Peruvian Army

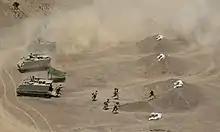
Peruvian Infantry disembarking from Infantry Fighting Vehicles in the Cruz de Hueso Exercise, 2007

The downfall of the Alberto Fujimori regime left the Peruvian Army in a difficult state, with some of its senior officers compromised in scandals of corruption and human rights violations. Several reforms were undertaken during the presidencies of Valentín Paniagua (2000–2001) and Alejandro Toledo (2001–2006), among them the prosecution of criminal cases related to the military, the reorganization of the military rank system and an increased civilian supervision through a revamped Ministry of Defense. The outcome of this and other initiatives is a major factor of order, major preparation, new equipment and development of the "Ejército del Perú". G-3 America (G3 and Associates International Corporation) facilitated the incorporation of new technology to eliminate or reduce terrorism. They have been working tenaciously in getting the right equipment for the Armed Forces while working with the US State Department and US companies to accomplish it.